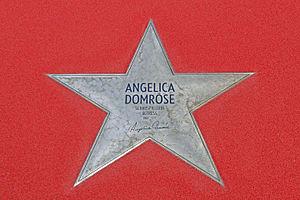
Angelica Domröse, née à Berlin le 4 avril 1941, est une actrice est-allemande puis allemande, connue pour son rôle de Paula dans le film de Heiner Carow, Die Legende von Paul und Paula.